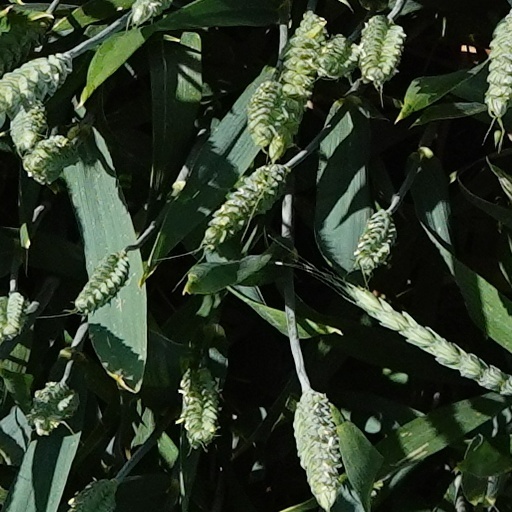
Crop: wheat